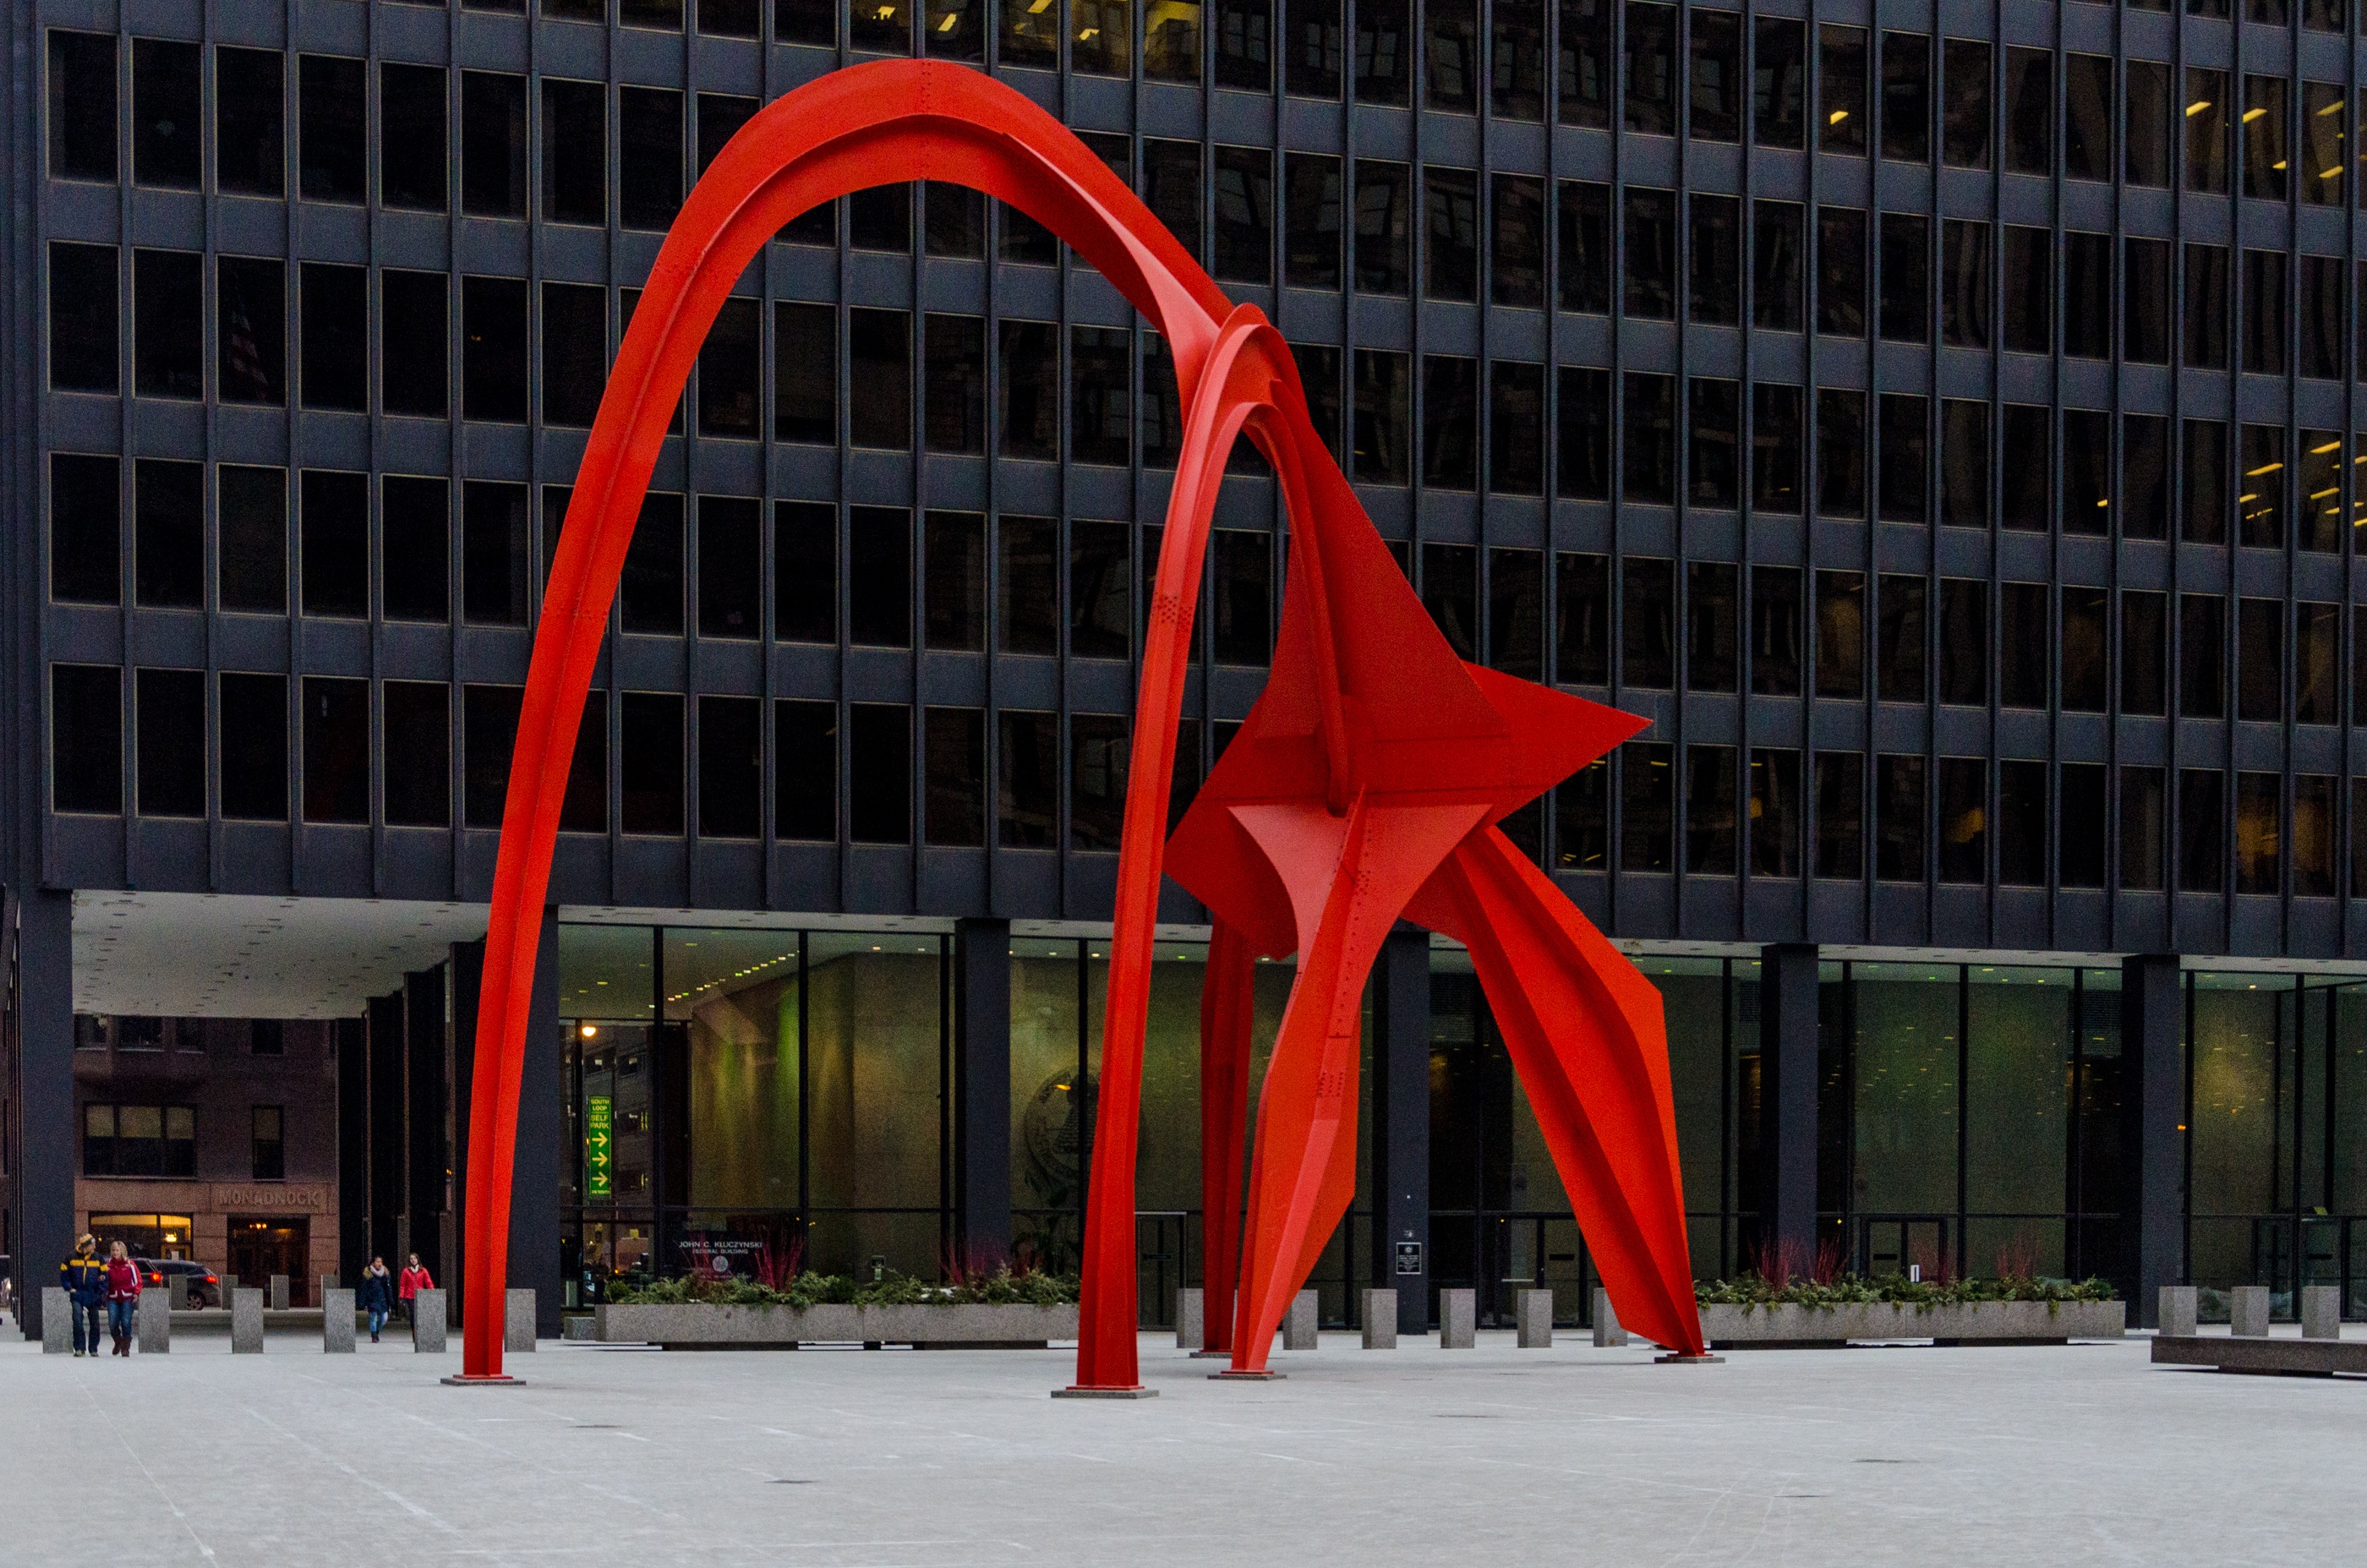
architecture, city, monument, downtown, red, color, landmark, sculpture, art